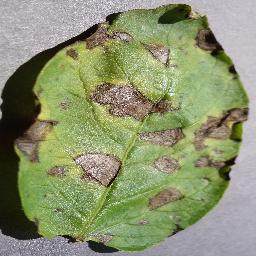
Label: Potato___Early_blight